Joan Jett

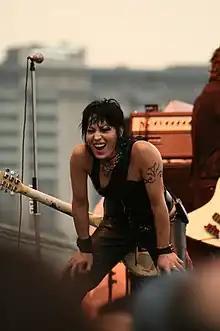
Jett performing in 2008

Jett's next album was "The Hit List", which was an album consisting of cover songs. In 1990, the Blackhearts had a song on "Days of Thunder"'s soundtrack, "Long Live the Night", written by Jett with Randy Cantor and Michael Caruso. Her 1991 release, "Notorious", which featured the Replacements' Paul Westerberg and former Billy Idol bass player Phil Feit, was the last with Sony/CBS, as Jett switched to Warner Bros. In 1993, Jett and Laguna released "Flashback", a compilation of various songs on their own Blackheart Records. In 1994, the Blackhearts released the well-received "Pure and Simple", which featured tracks written with Babes in Toyland's Kat Bjelland, L7's Donita Sparks and Bikini Kill's Kathleen Hanna.